One on One: Dr. J vs. Larry Bird

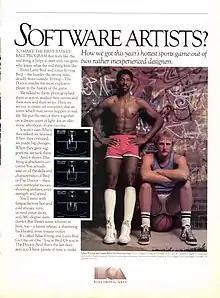
Magazine advertisement

The game was developed while Trip Hawkins was unsuccessfully attempting to develop a video game based on American football (an effort which eventually led to the creation of the "Madden NFL" series). Influenced by a televised one-on-one basketball tournament he remembered watching when he was younger, Hawkins decided to create a game based on the concept. He signed Julius Erving, his favorite basketball player at the time. Erving went to Electronic Arts headquarters for principal photography and to offer advice to the developers. Erving and Bird were each paid $25,000 to appear in the game, along with a 2.5 percent royalty. In addition, Erving received some stock in Electronic Arts.